As They Made Us

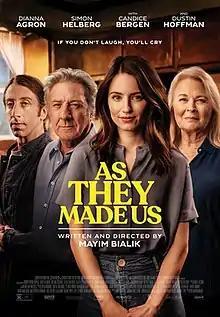
Theatrical release poster

As They Made Us is a 2022 American drama film written, directed and produced by Mayim Bialik, in her feature directorial debut. The film stars Dianna Agron, Simon Helberg, Candice Bergen, Dustin Hoffman, Julian Gant, Charlie Weber and Justin Chu Cary. The plot follows Abigail (Agron) and the last moments that she and her family spend with her dying father (Hoffman). It was released in theaters and on video on demand by Quiver Distribution on April 8, 2022. It received positive reviews from critics.